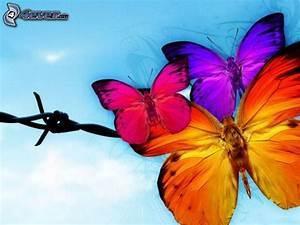
butterfly